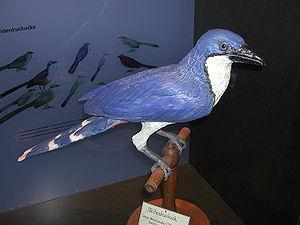
Le Coua de Delalande est une espèce éteinte d'oiseaux connue par treize spécimens probablement récoltés sur l'île de Sainte-Marie à Madagascar.